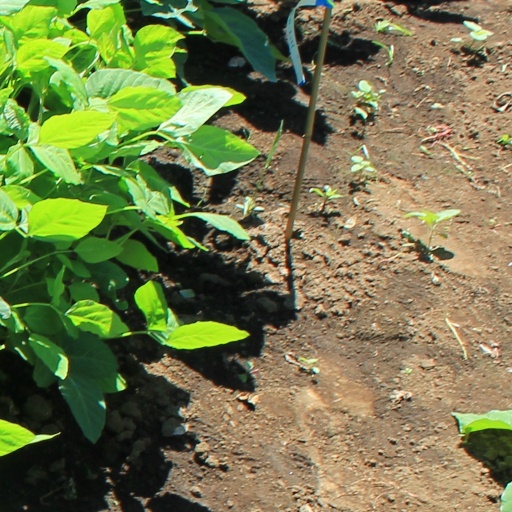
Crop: soybean